Shin-Kemigawa Station

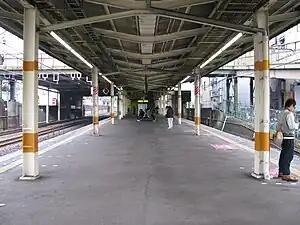
JR Shinkenmikawa Station Platform

is a passenger railway station located in Hanamigawa-ku, Chiba, Japan, operated by East Japan Railway Company (JR East).